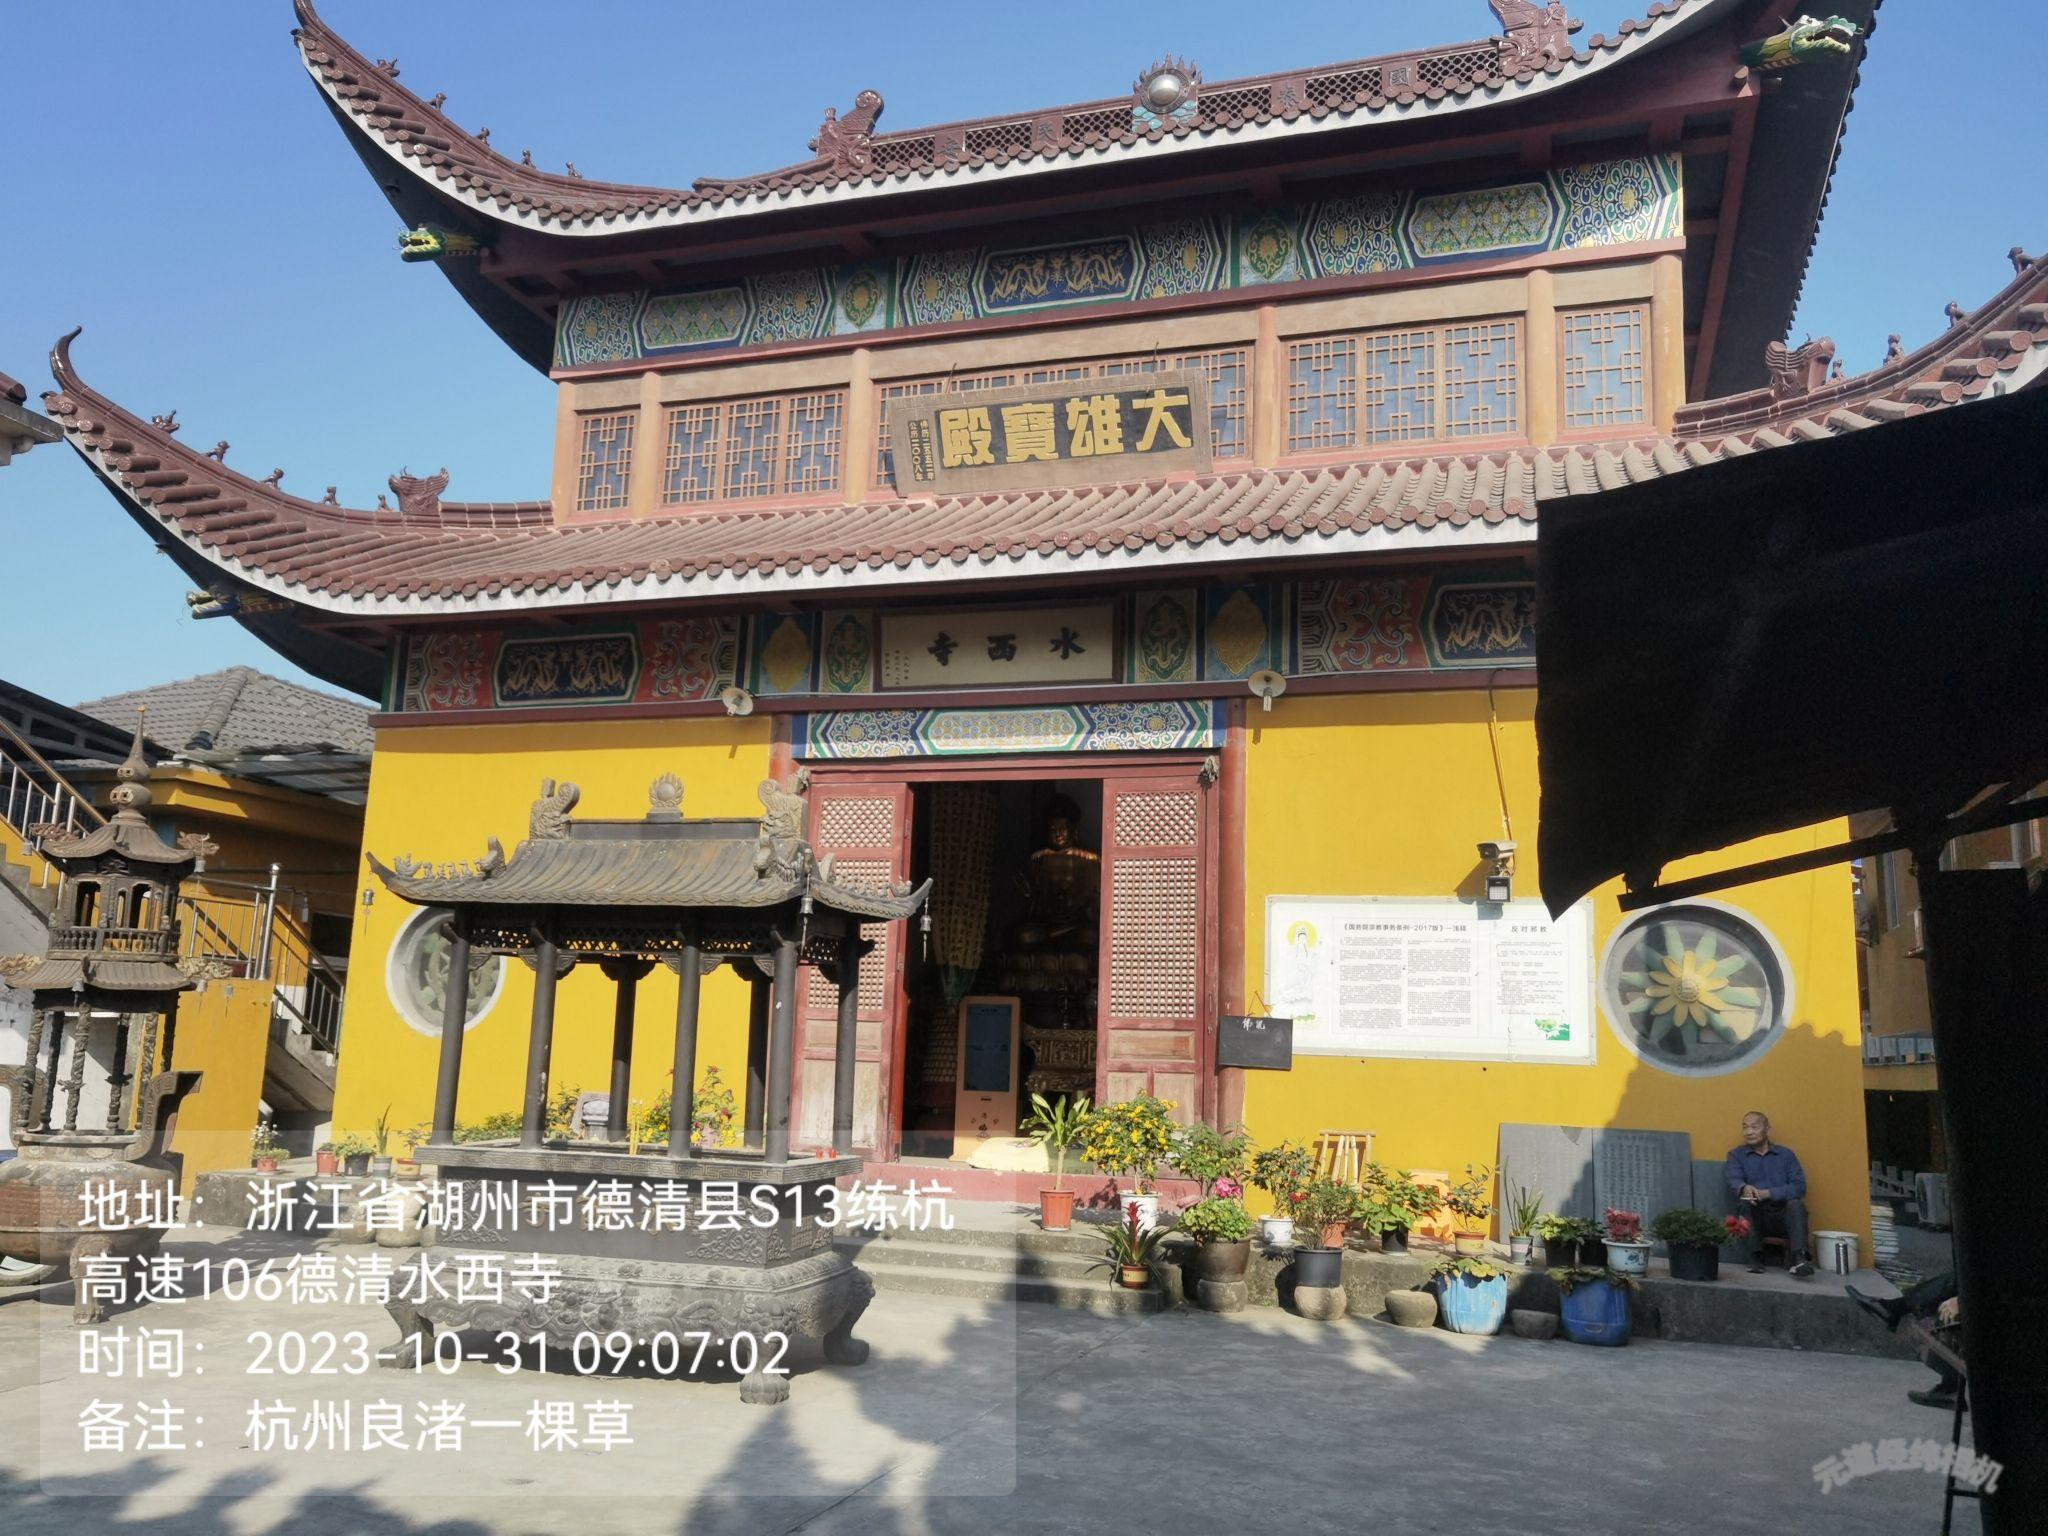
地标名称：德清水西寺
所在城市：湖州市·德清县